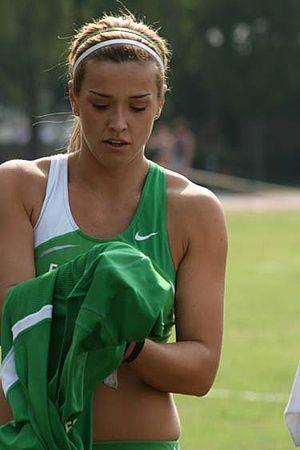
Silvia Salis, née le 17 septembre 1985 à Gênes, est une athlète italienne spécialiste du lancer du marteau. Elle mesure 1,79 m pour 73 kg.